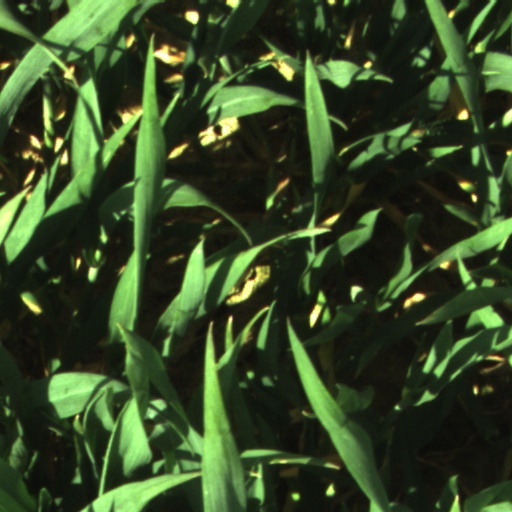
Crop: wheat